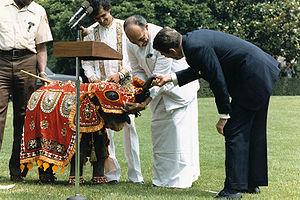
Junius Richard Jayewardene, dit J. R., né le 17 septembre 1906 à Colombo où il est mort le 1ᵉʳ novembre 1996, est un homme d'État sri-lankais, deuxième président de la République de 1978 à 1989 et Premier ministre de 1977 à 1978.